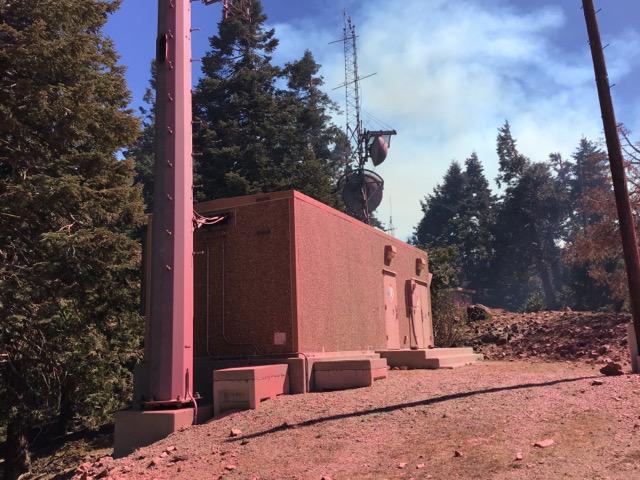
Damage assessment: no_damage